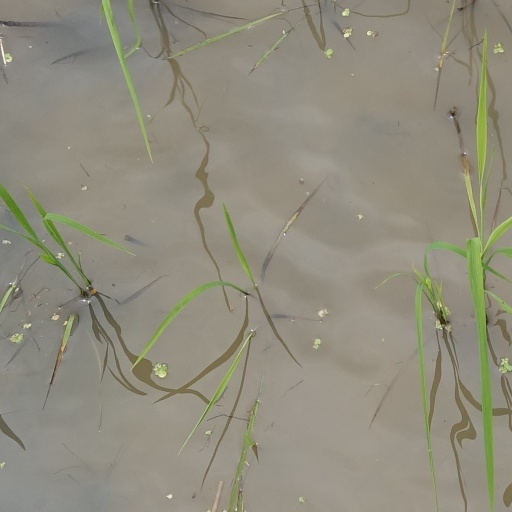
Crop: rice